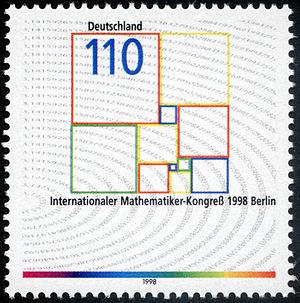
Le Congrès international des mathématiciens est une manifestation organisée tous les quatre ans par l'Union mathématique internationale. Le premier s’est tenu à Zurich en 1897.